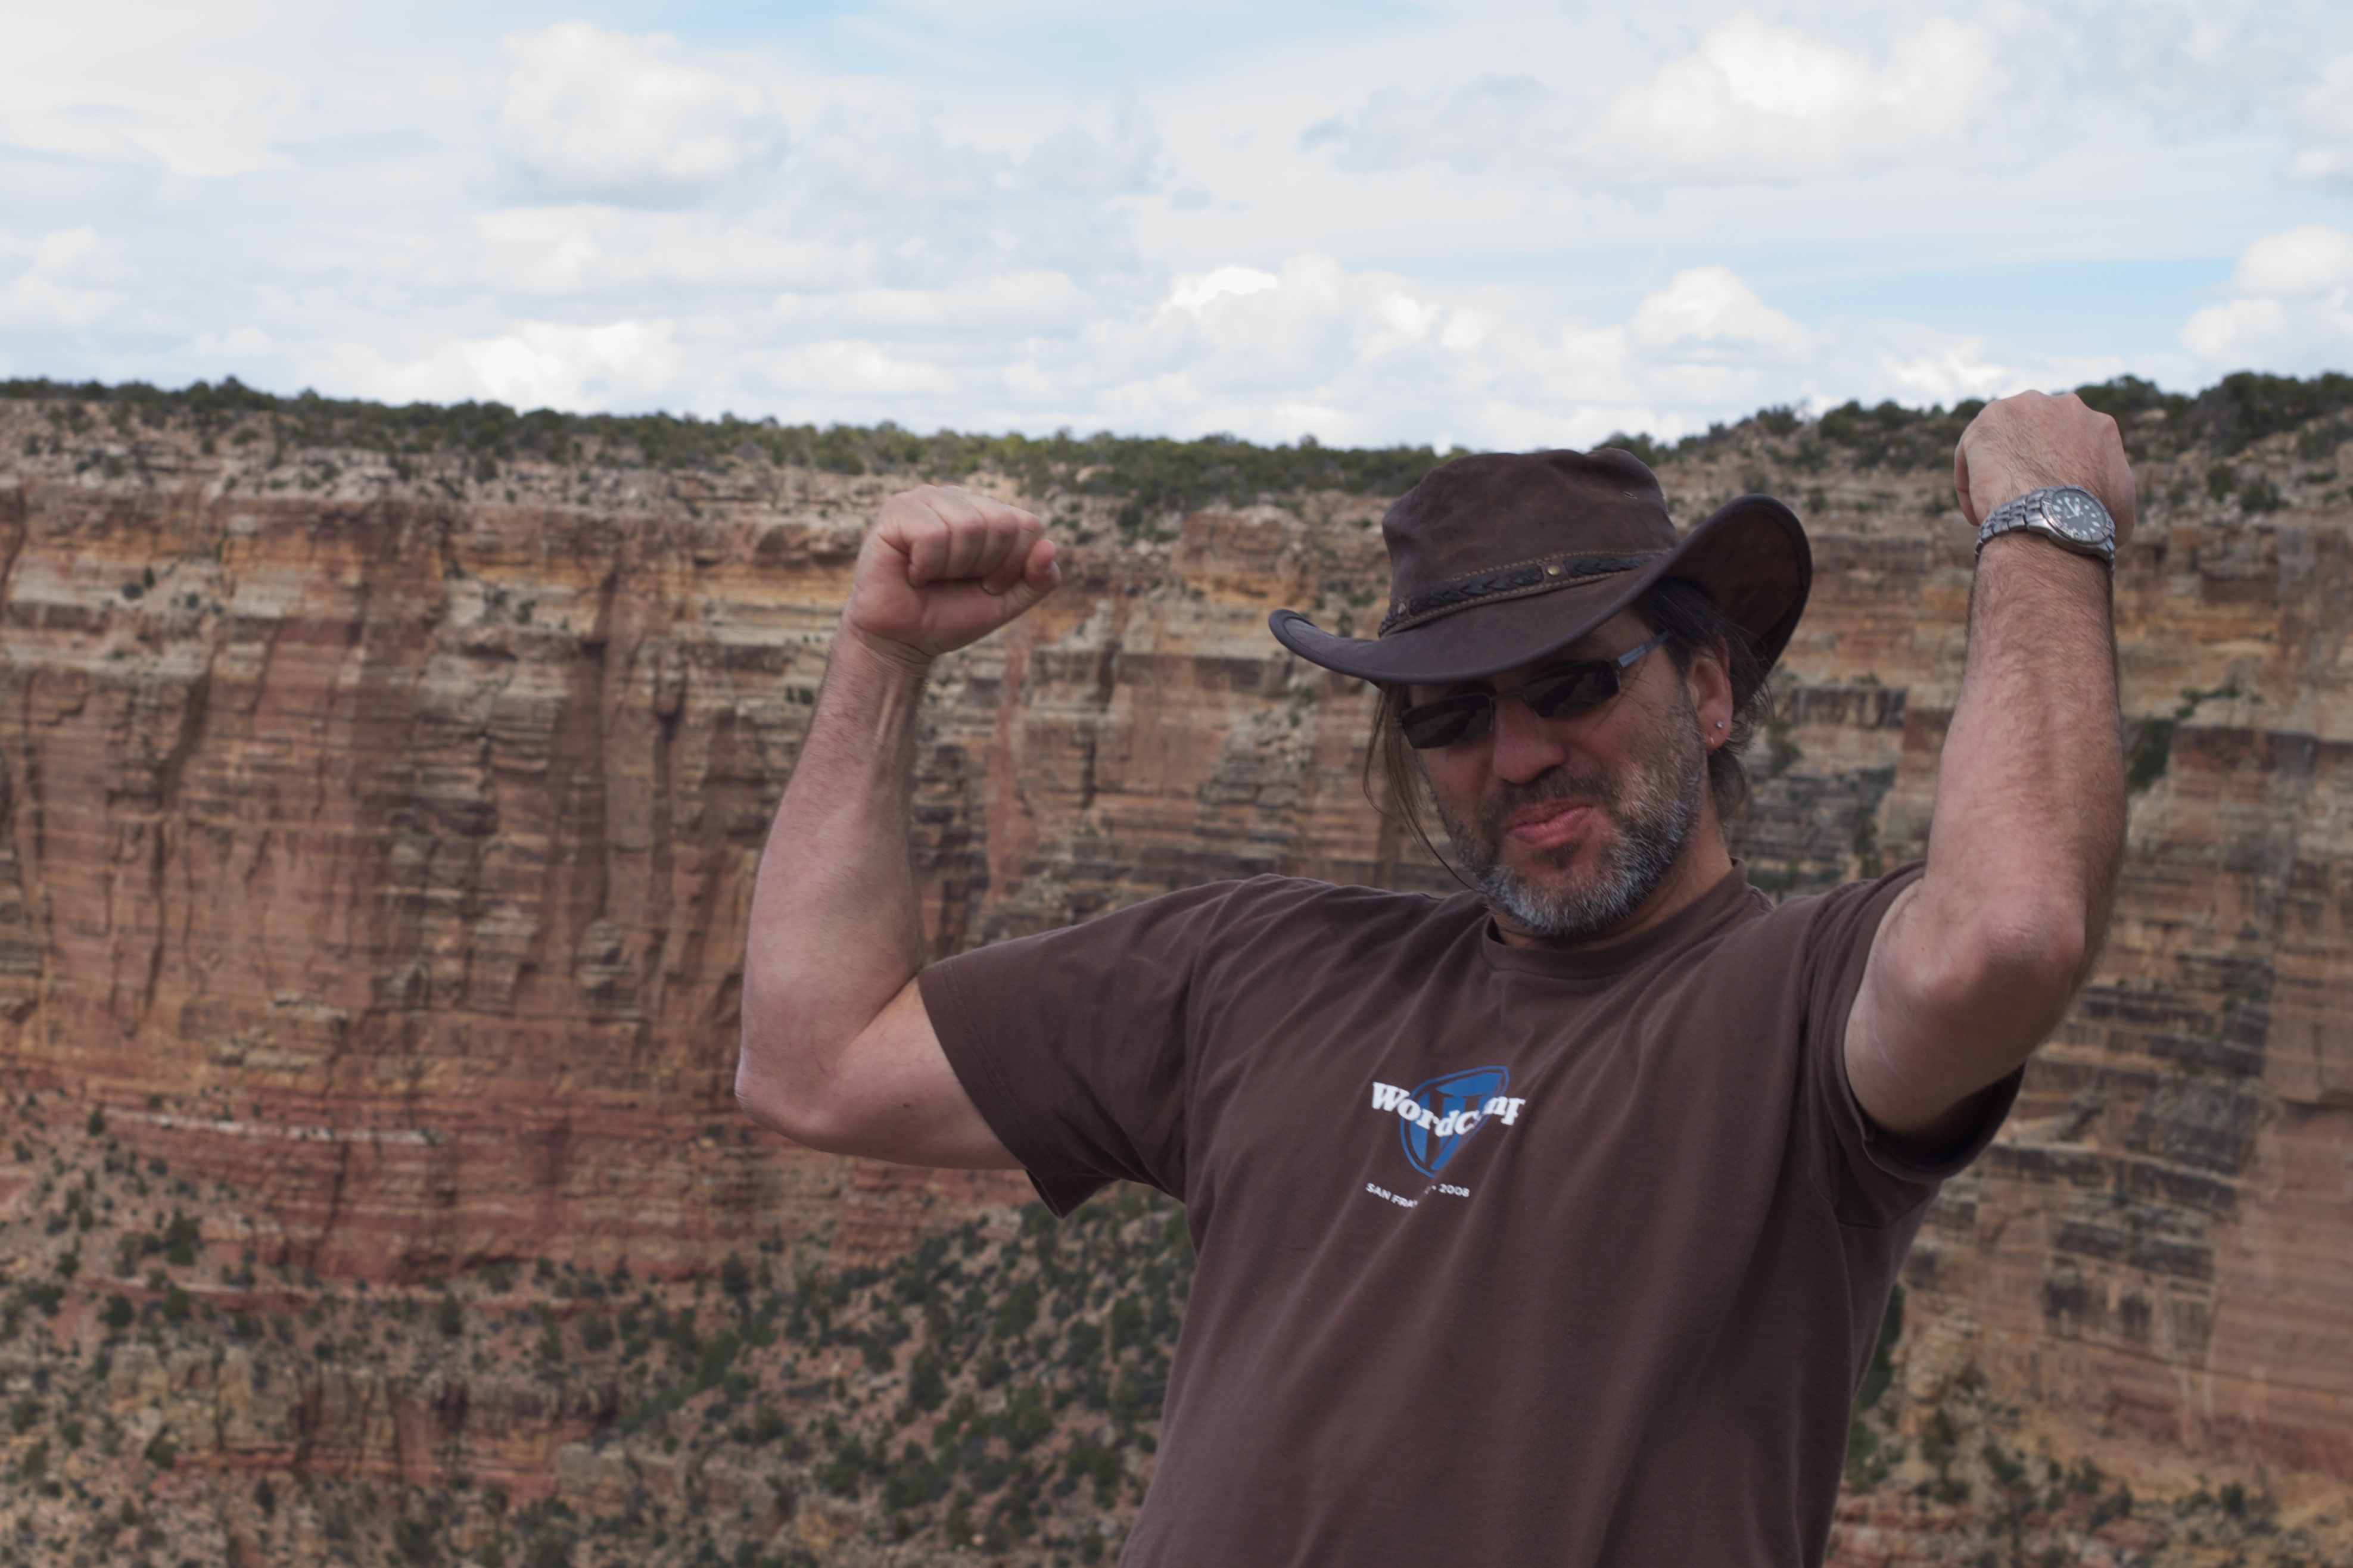
me, geology, grandcanyon, alan, alanlevine